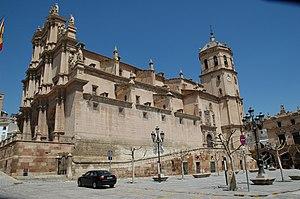
La Collégiale de San Patrice, est un bâtiment de style Renaissance, situé dans la ville de Lorca en Espagne et déclaré lieu historique national et artistique par décret le 27 janvier 1941.